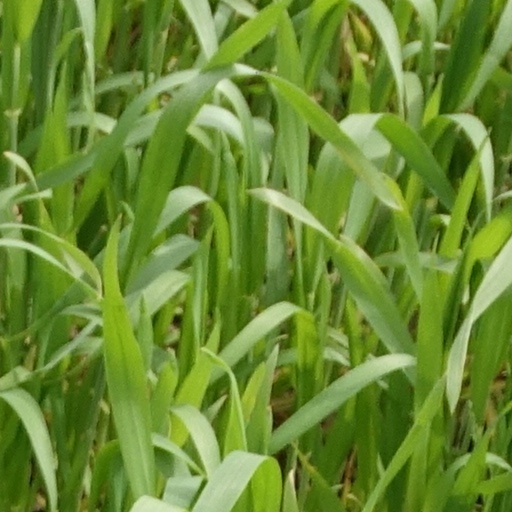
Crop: wheat